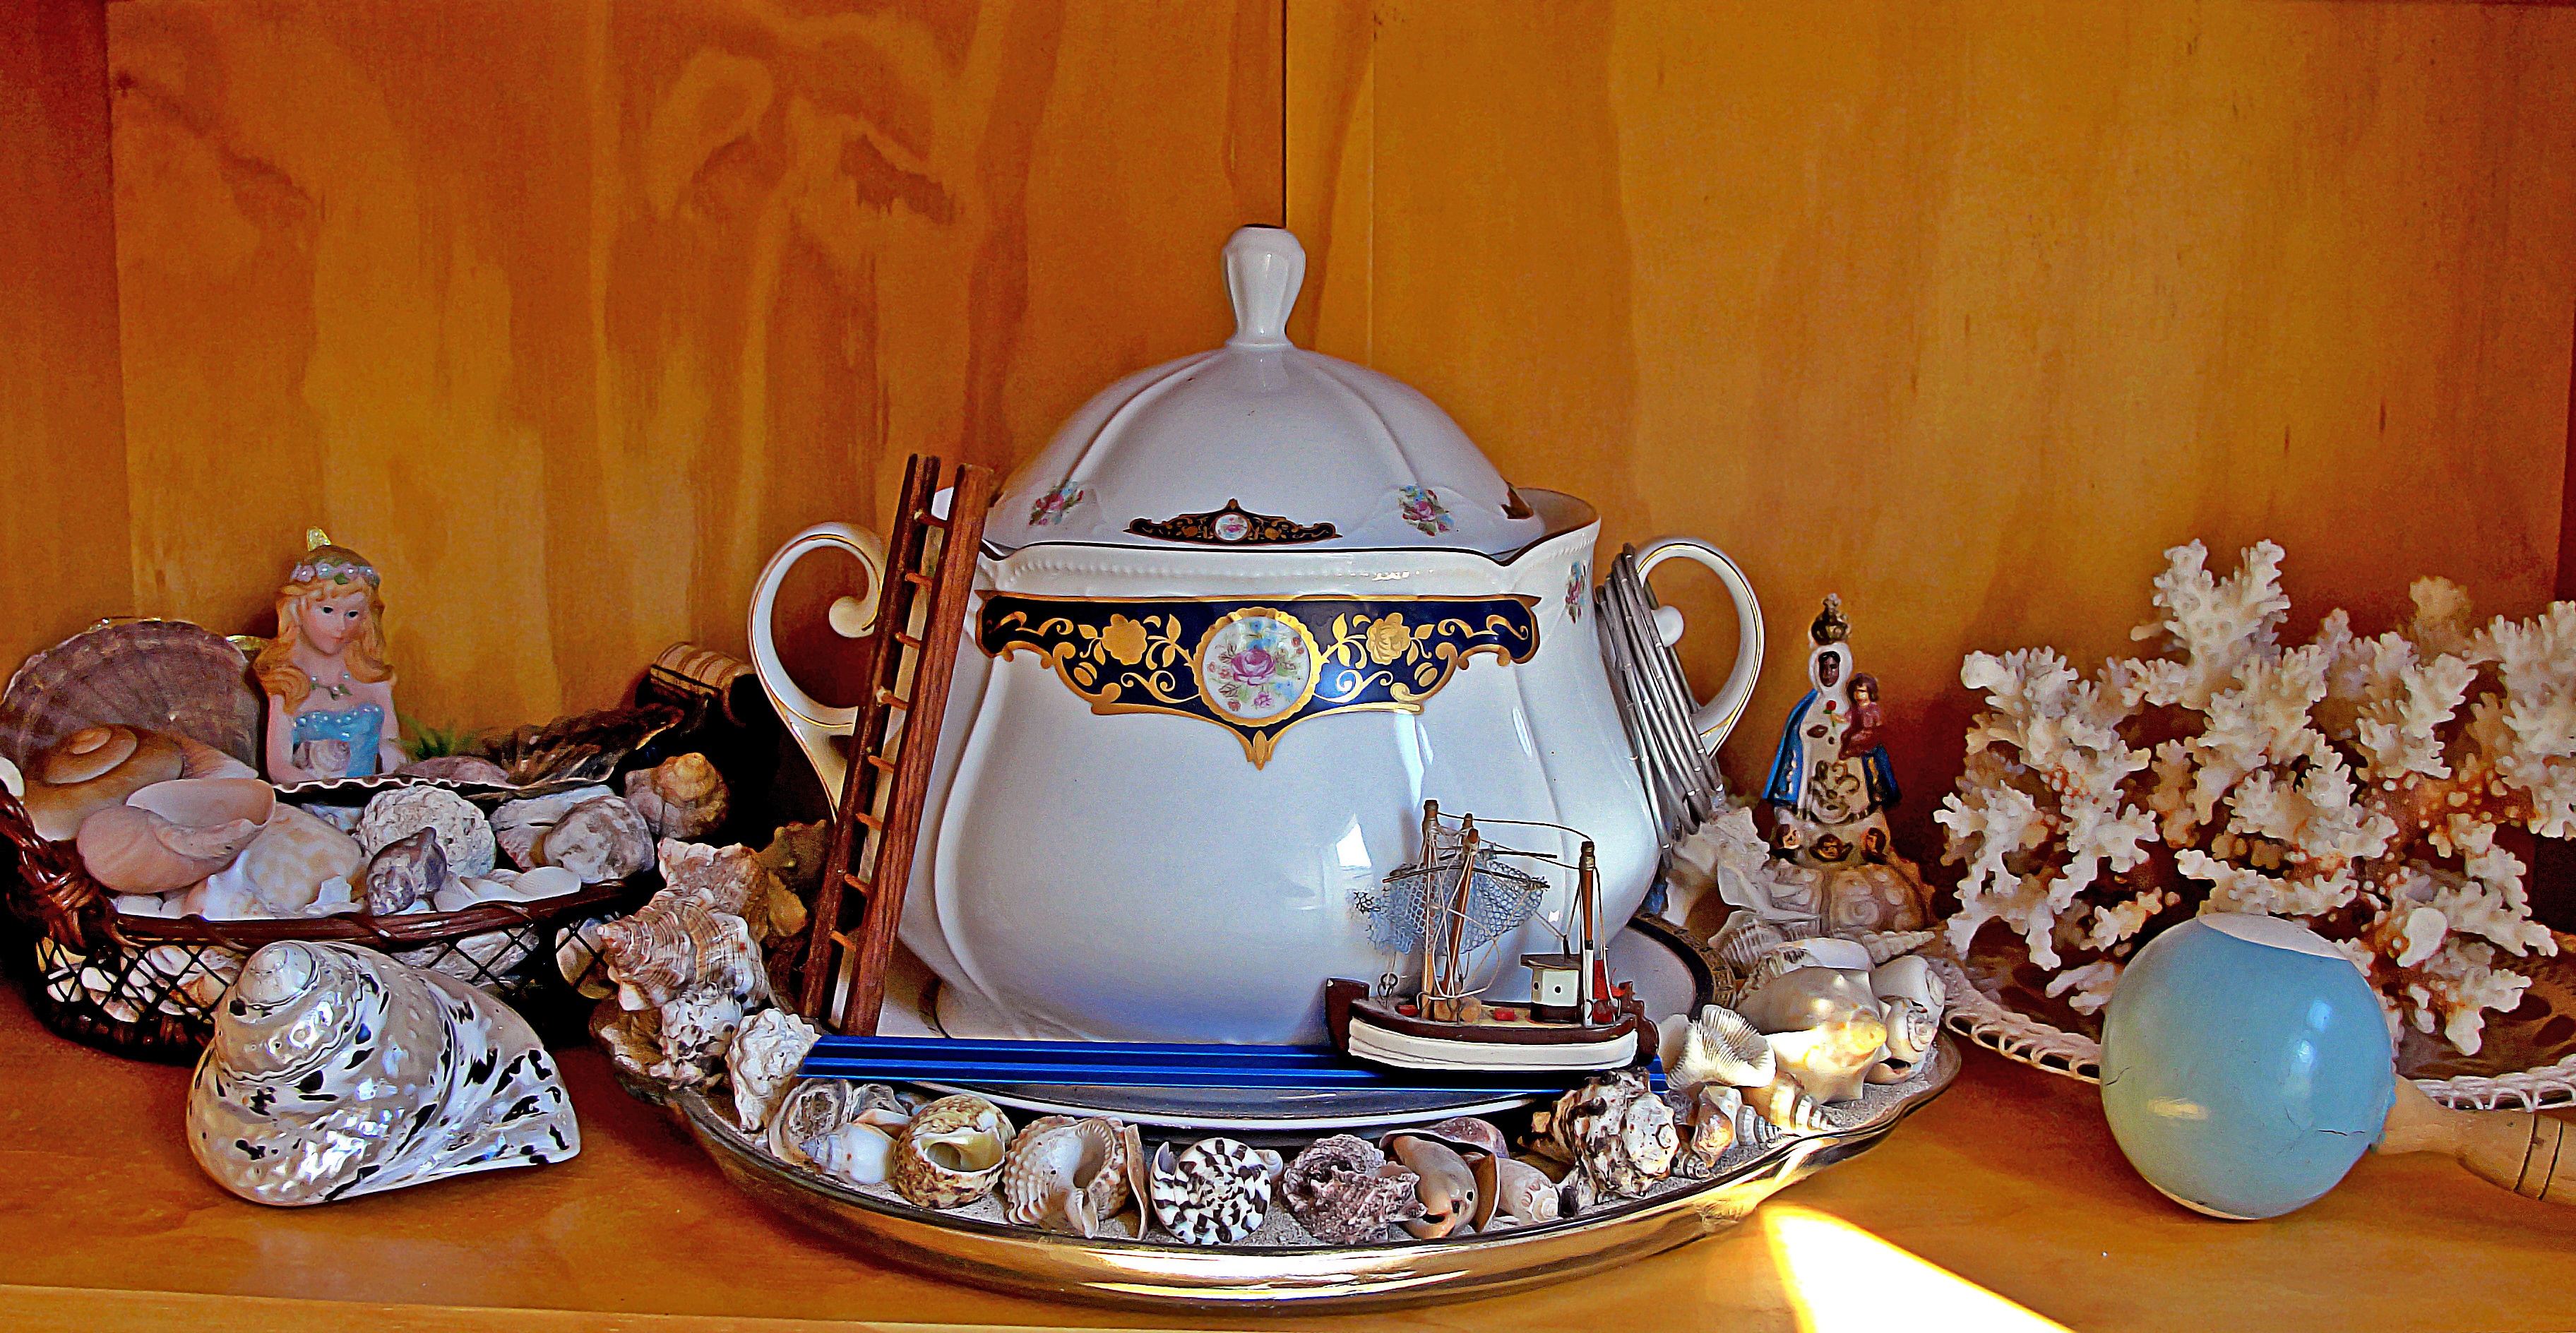
house, cup, saucer, ceramic, religion, coffee cup, still life, tableware, porcelain, china, decorations, ornaments, dishware, yoruba, drinkware, serveware, yemaya